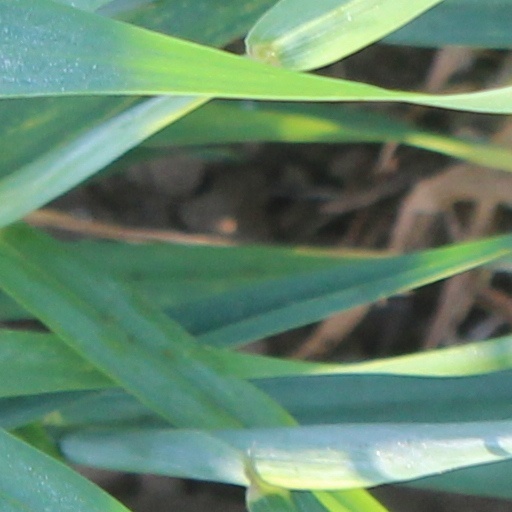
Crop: wheat